Tryp Habana Libre

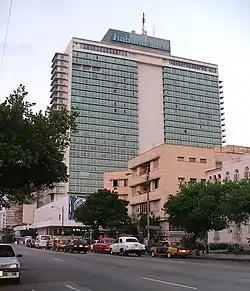
Hotel Tryp Habana Libre.

Hotel Tryp Habana Libre is one of the larger hotels in Cuba, situated in Vedado, Havana. The hotel has 572 rooms in a 25-floor tower at Calle 23 ("La Rampa") and Calle L. Opened in 1958 as the Habana Hilton, the hotel famously served as the residence of Fidel Castro and other revolutionaries throughout 1959, after their capture of Havana.